Deimatic behaviour

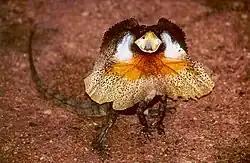
Frill-necked lizard faces predators, making itself look big with head frills, raising its body and waving its tail.

Among vertebrates, the Australian frill-necked lizard ("Chlamydosaurus kingii") has a startling display in which wide semicircular frills on either side of the head are fanned out; the mouth is opened wide exposing the gape; the tail is waved over the body, and the body is raised, so that the animal appears as large and threatening as possible.